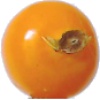
Label: Physalis 1